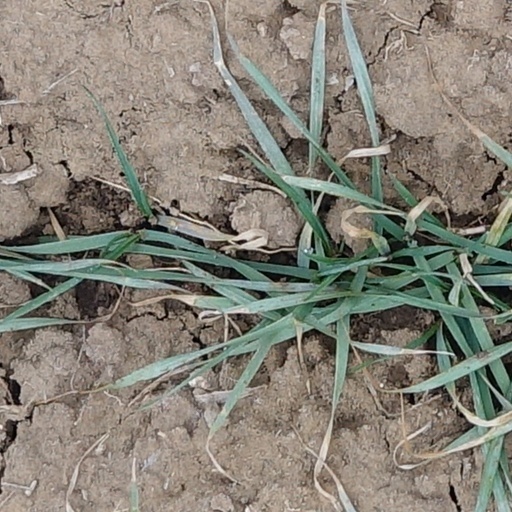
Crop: wheat